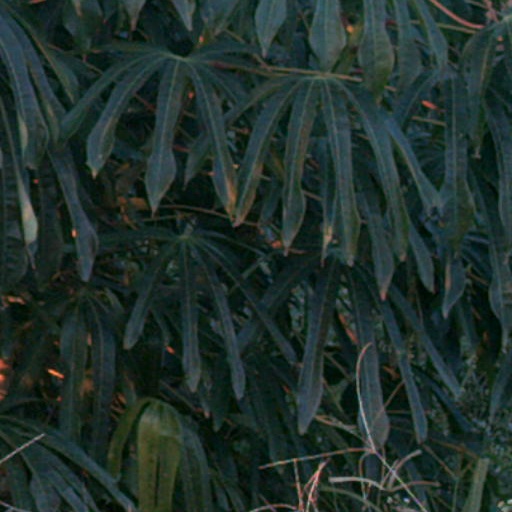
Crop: cassava